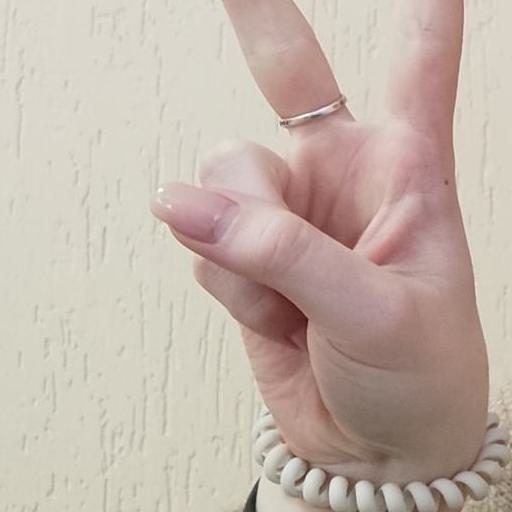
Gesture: peace